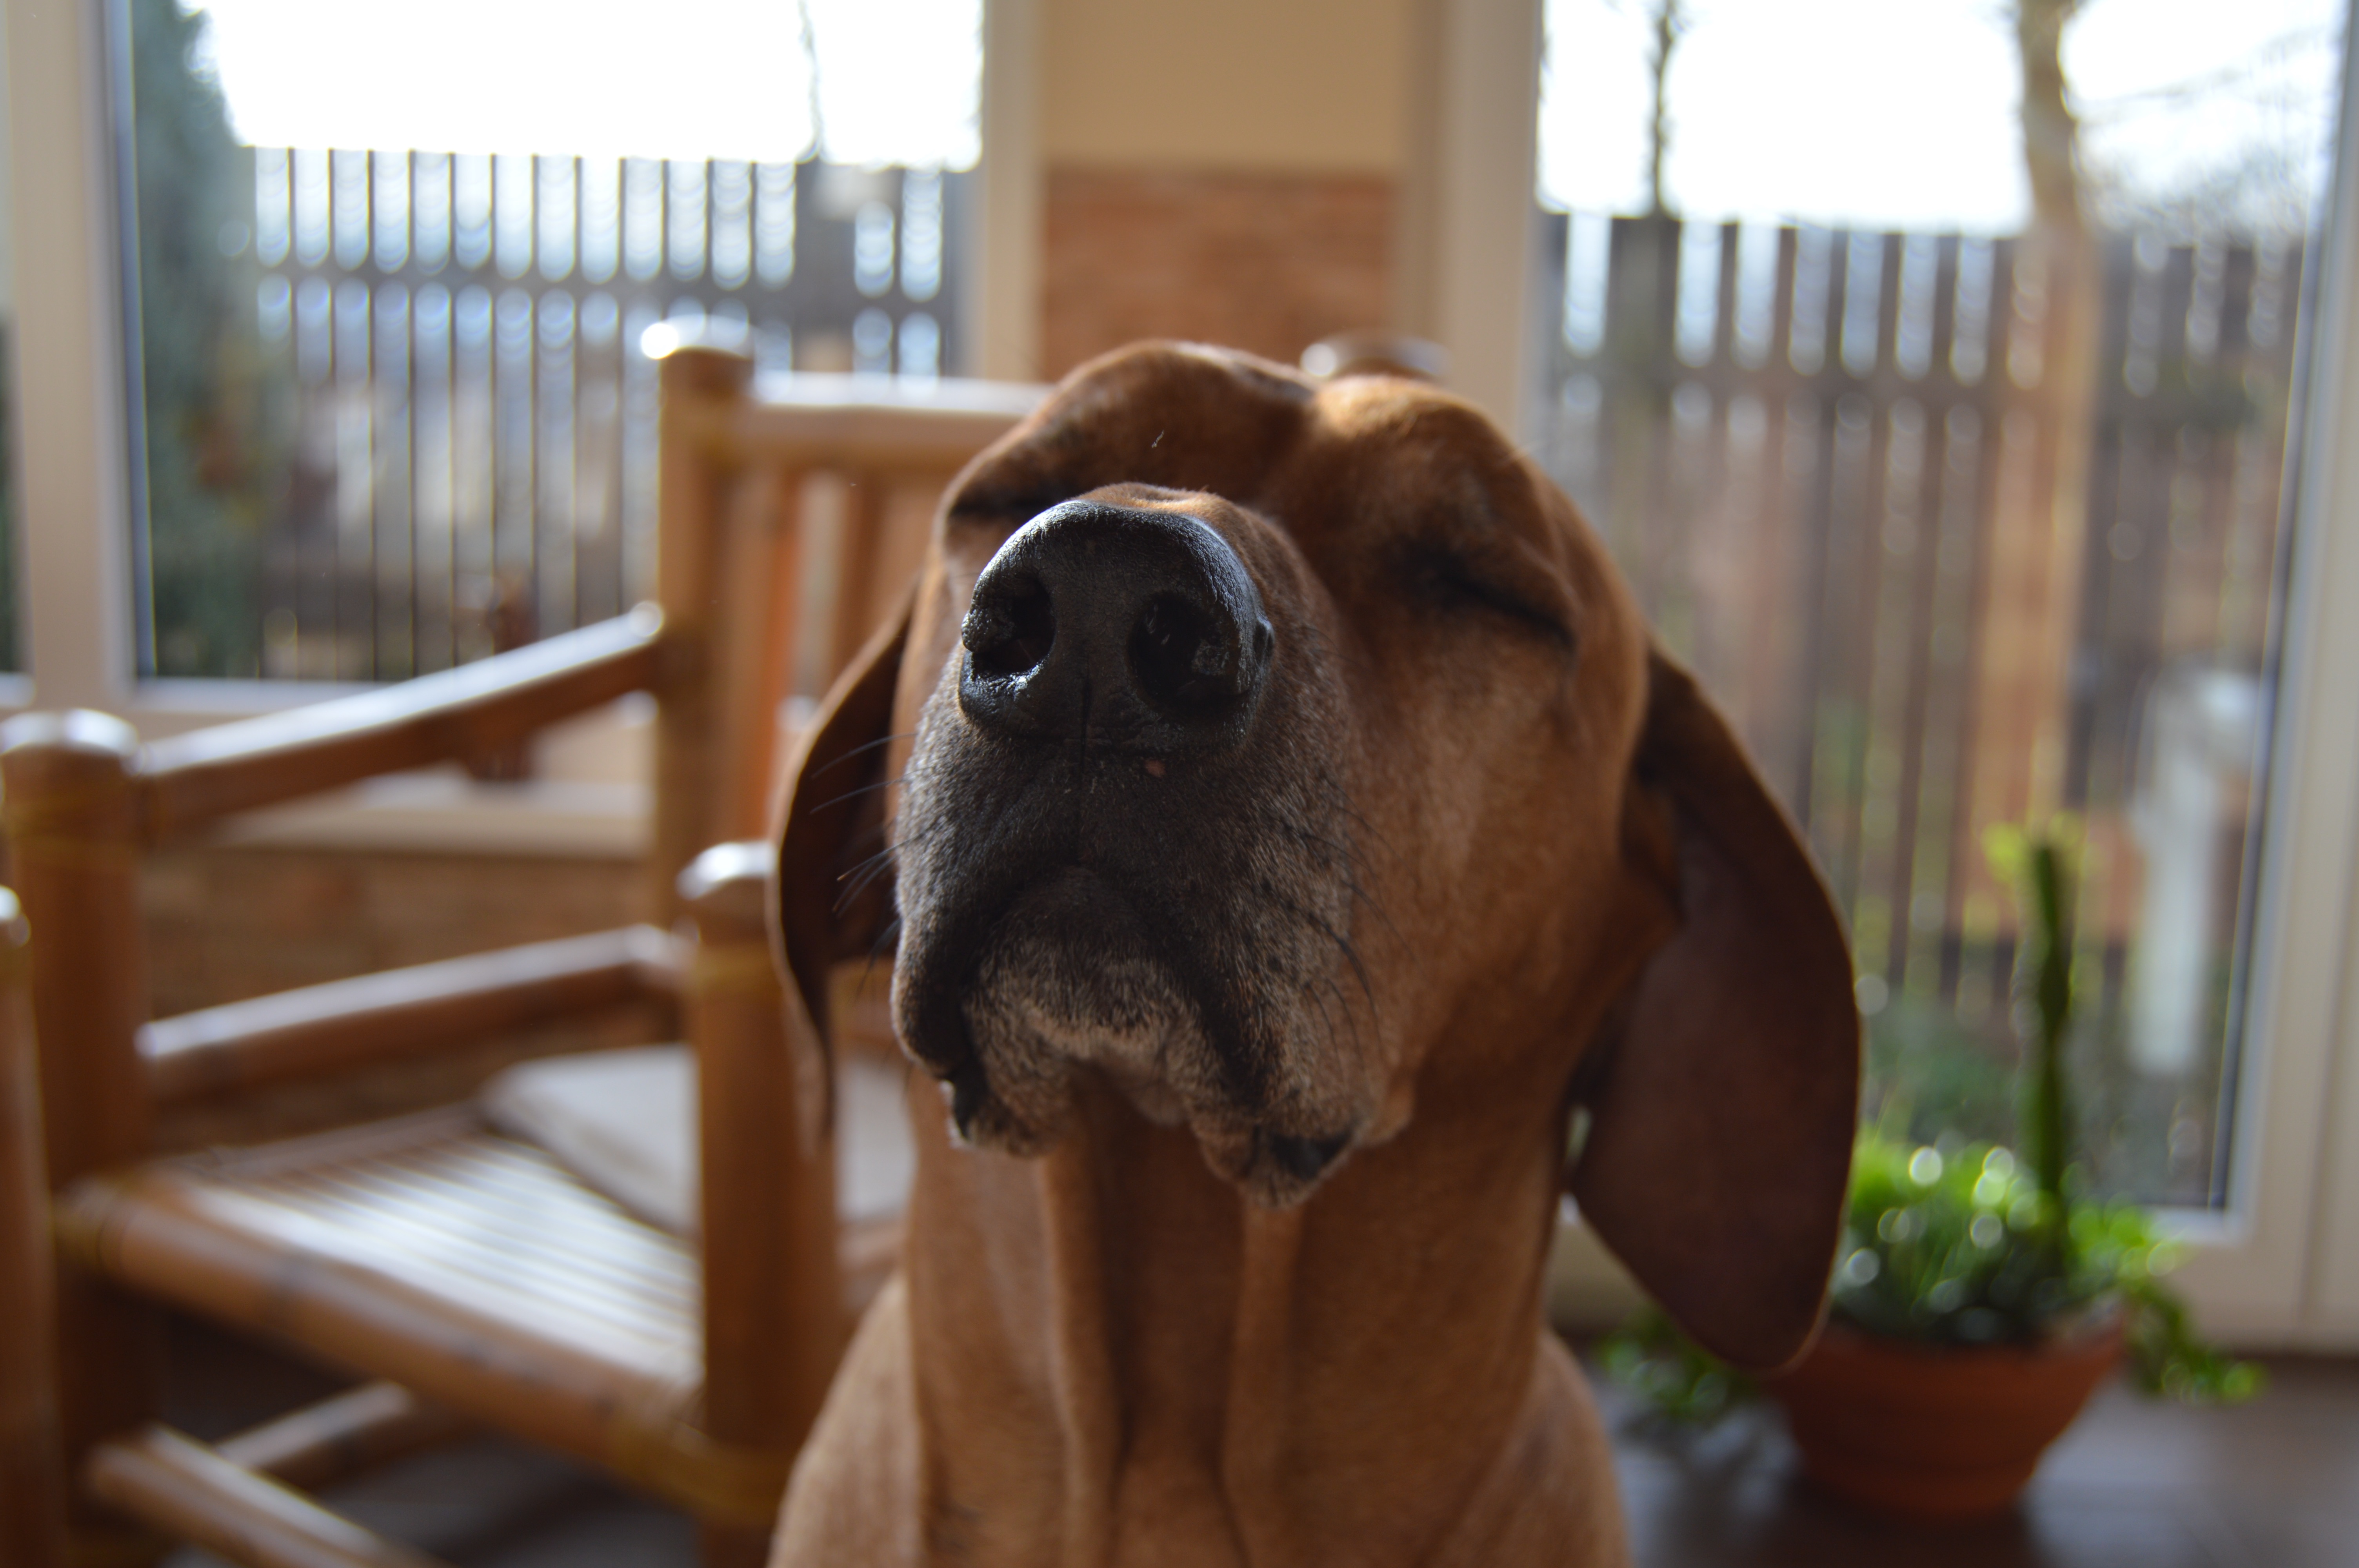
dog, mammal, boxer, vertebrate, dog breed, dog like mammal, carnivoran, dog crossbreeds, tosa, broholmer